Lant Carpenter

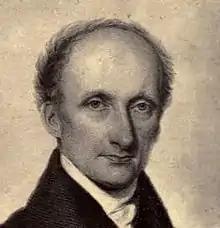

Lant Carpenter (2 September 1780 – 5 or 6 April 1840) was an English educator and Unitarian minister.